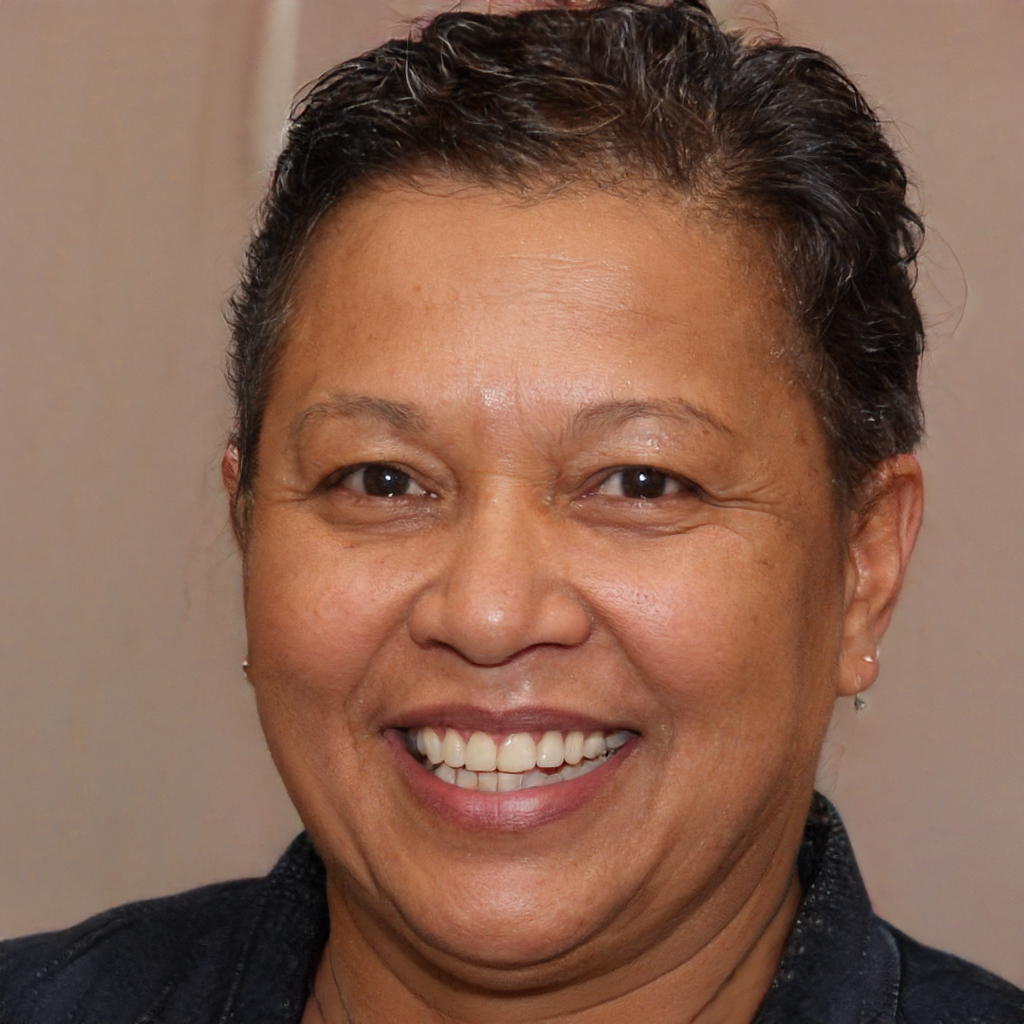
Label: Colored